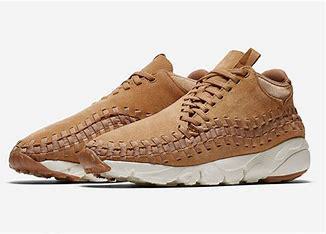
Brand: Nike
Model: Air Footscape Woven